Description of the Western Isles of Scotland

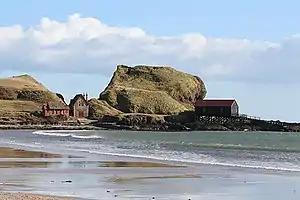
The site of Dunaverty Castle, a possible location for Monro's "Carrik-steach"

In or shortly before 83 AD, a traveller called Demetrius of Tarsus related to Plutarch the tale of an expedition to the west coast of Scotland. He stated that it was a gloomy journey amongst uninhabited islands and that he had visited one which was the retreat of holy men. He mentioned neither the druids nor the name of the island. In his "Natural History" Pliny the Elder states that there are 30 "Hebudes", and makes a separate reference to "Dumna", which Watson (1926) concludes is unequivocally the Outer Hebrides. Writing about 80 years later, in 140–150 AD, Ptolemy, drawing on the earlier naval expeditions of Agricola, also distinguished between the "Ebudes", of which he writes there were only five (and thus possibly meaning the Inner Hebrides) and Dumna.